HMS Intrepid (D10)

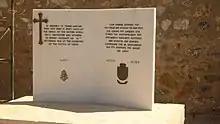

In the Second World War, "Intrepid" attacked and sank the south-west of Ireland on 14 October 1939 in company with the destroyers and . During naval manoeuvres on the 17 March 1940 "Intrepid" collided with the Leith-based fishing trawler MV "Ocean Drift", sinking the smaller ship and killing two of her crew but rescuing the other eight "Intrepid" participated in the pursuit and destruction of the in May 1941, and in Operation Pedestal, the escorting of a convoy to Malta in August 1942. "Intrepid" was adopted by the town of Uxbridge in 1942 to raise funds for the ship's costs. "Intrepid" was attacked by German Junkers Ju 88 aircraft and sank in Leros harbour in the Aegean Sea on 26 September 1943.